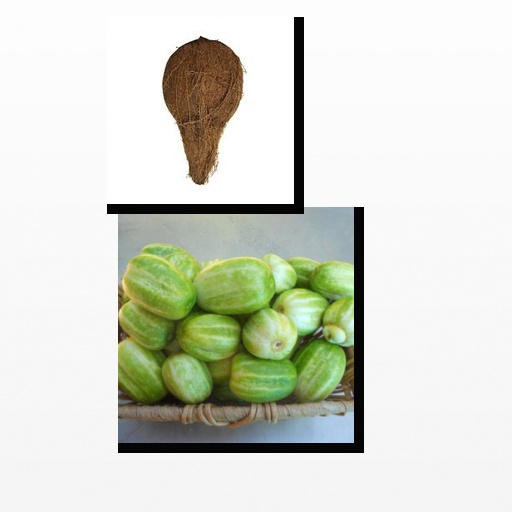
Food items: coconut, cucumber